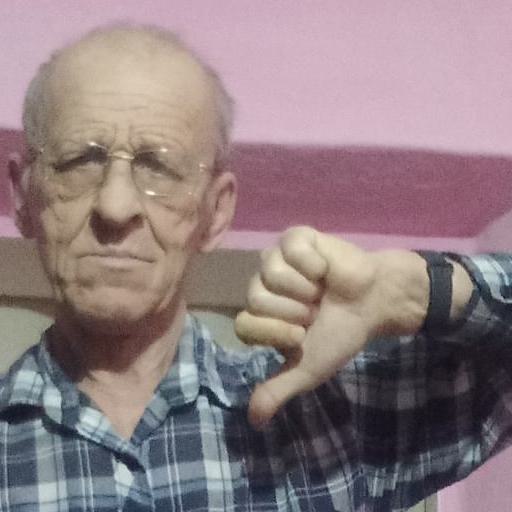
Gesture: dislike